Duplex (telecommunications)

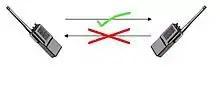
Simplex wireless communication

Simplex communication is a communication channel that sends information in one direction only.